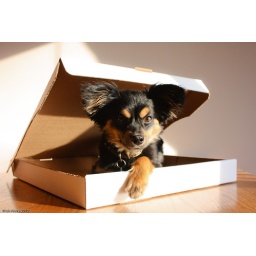
Lounging in pizza box (runner up 10/52)